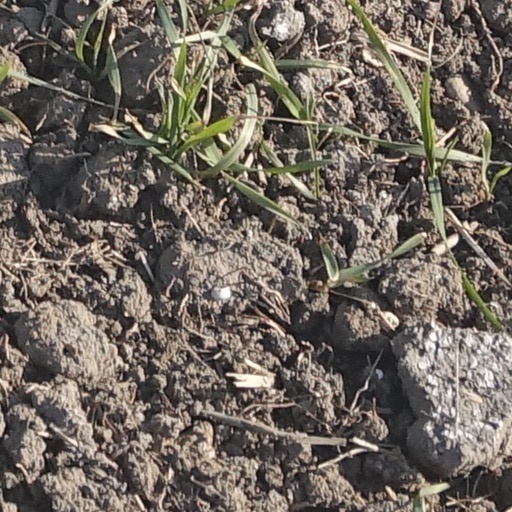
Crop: wheat